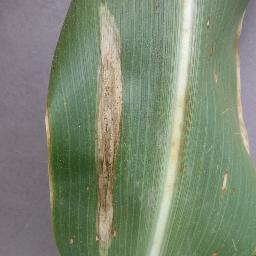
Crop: corn
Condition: (maize)_northern_blight